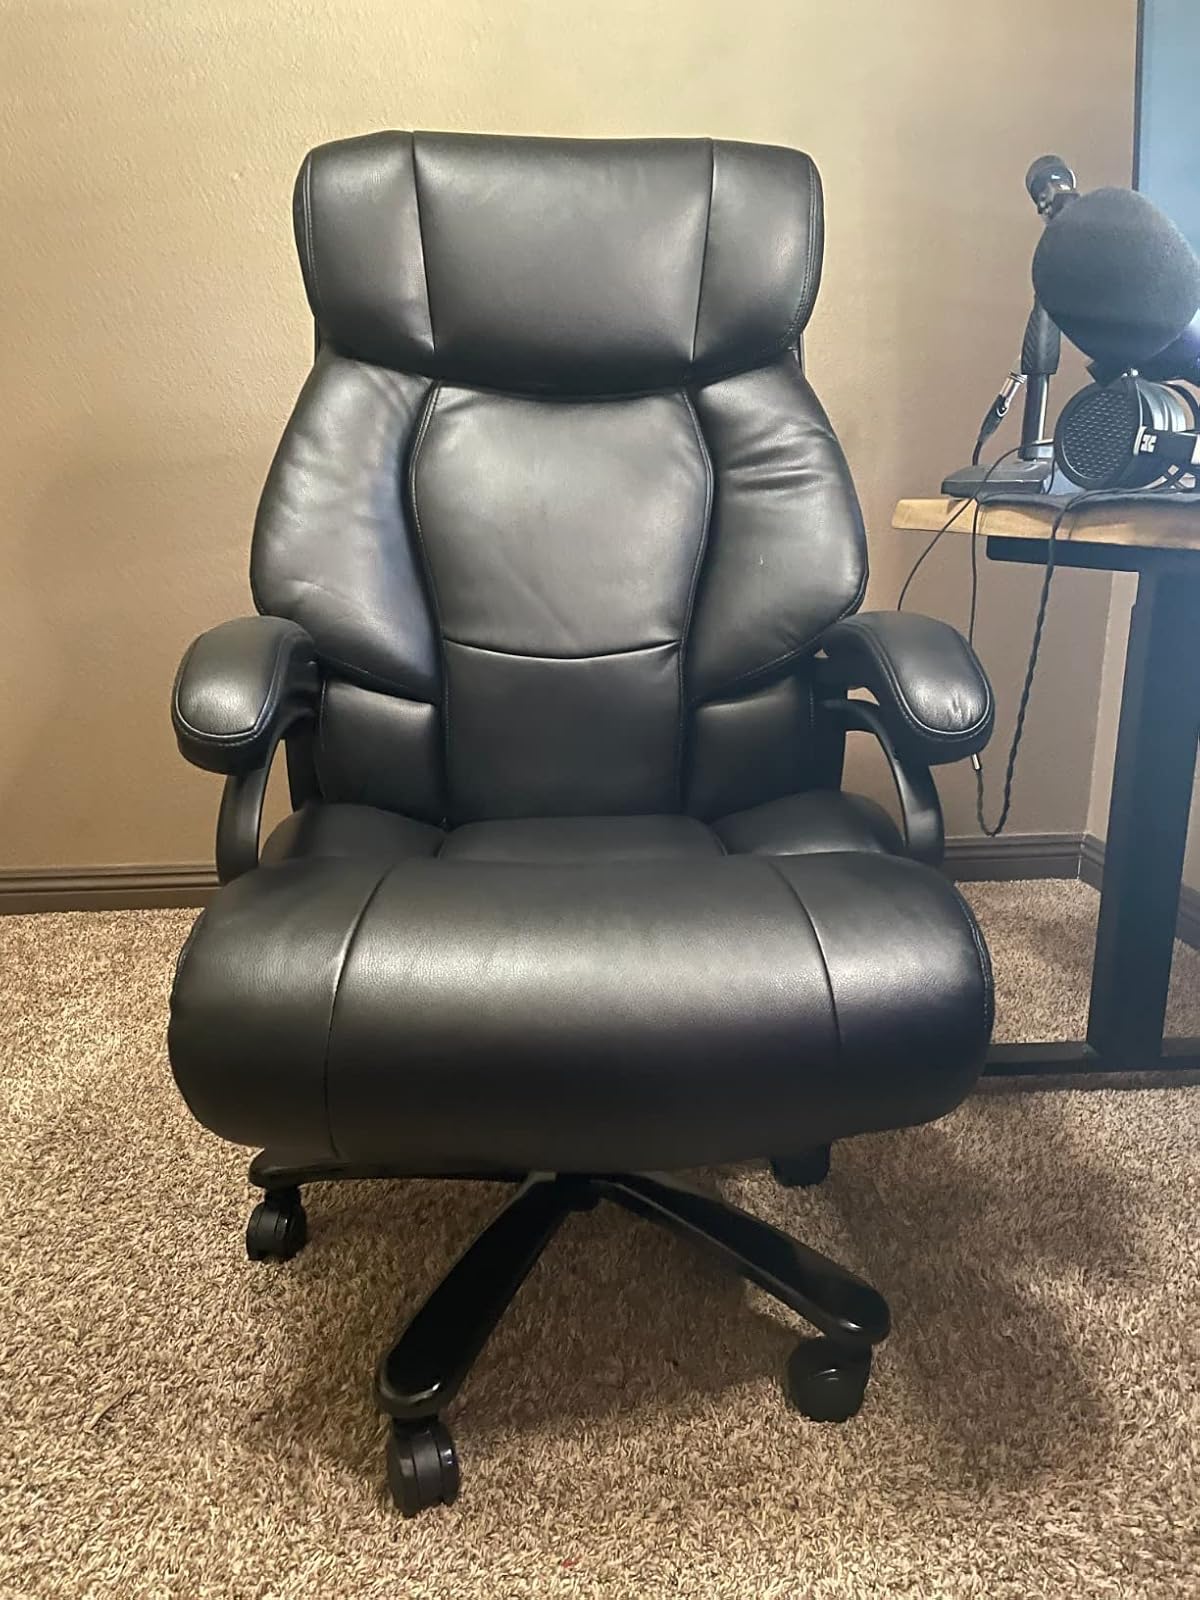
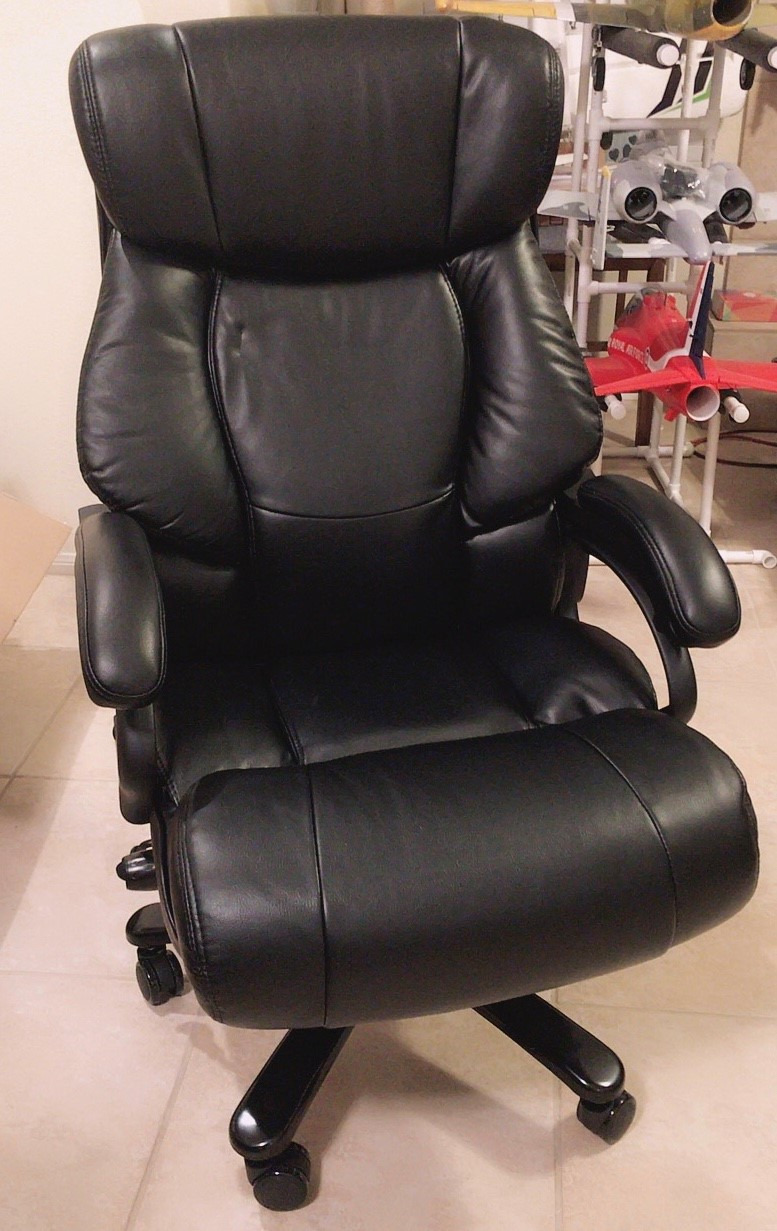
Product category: items_chair
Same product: yes